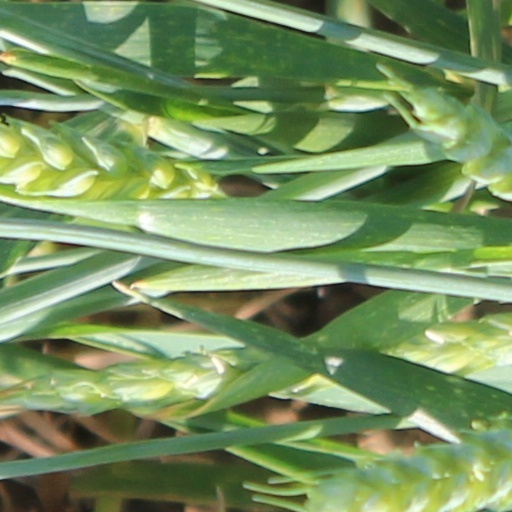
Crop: wheat